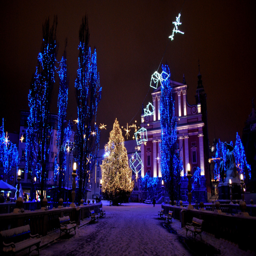
a place to chill in the city centre